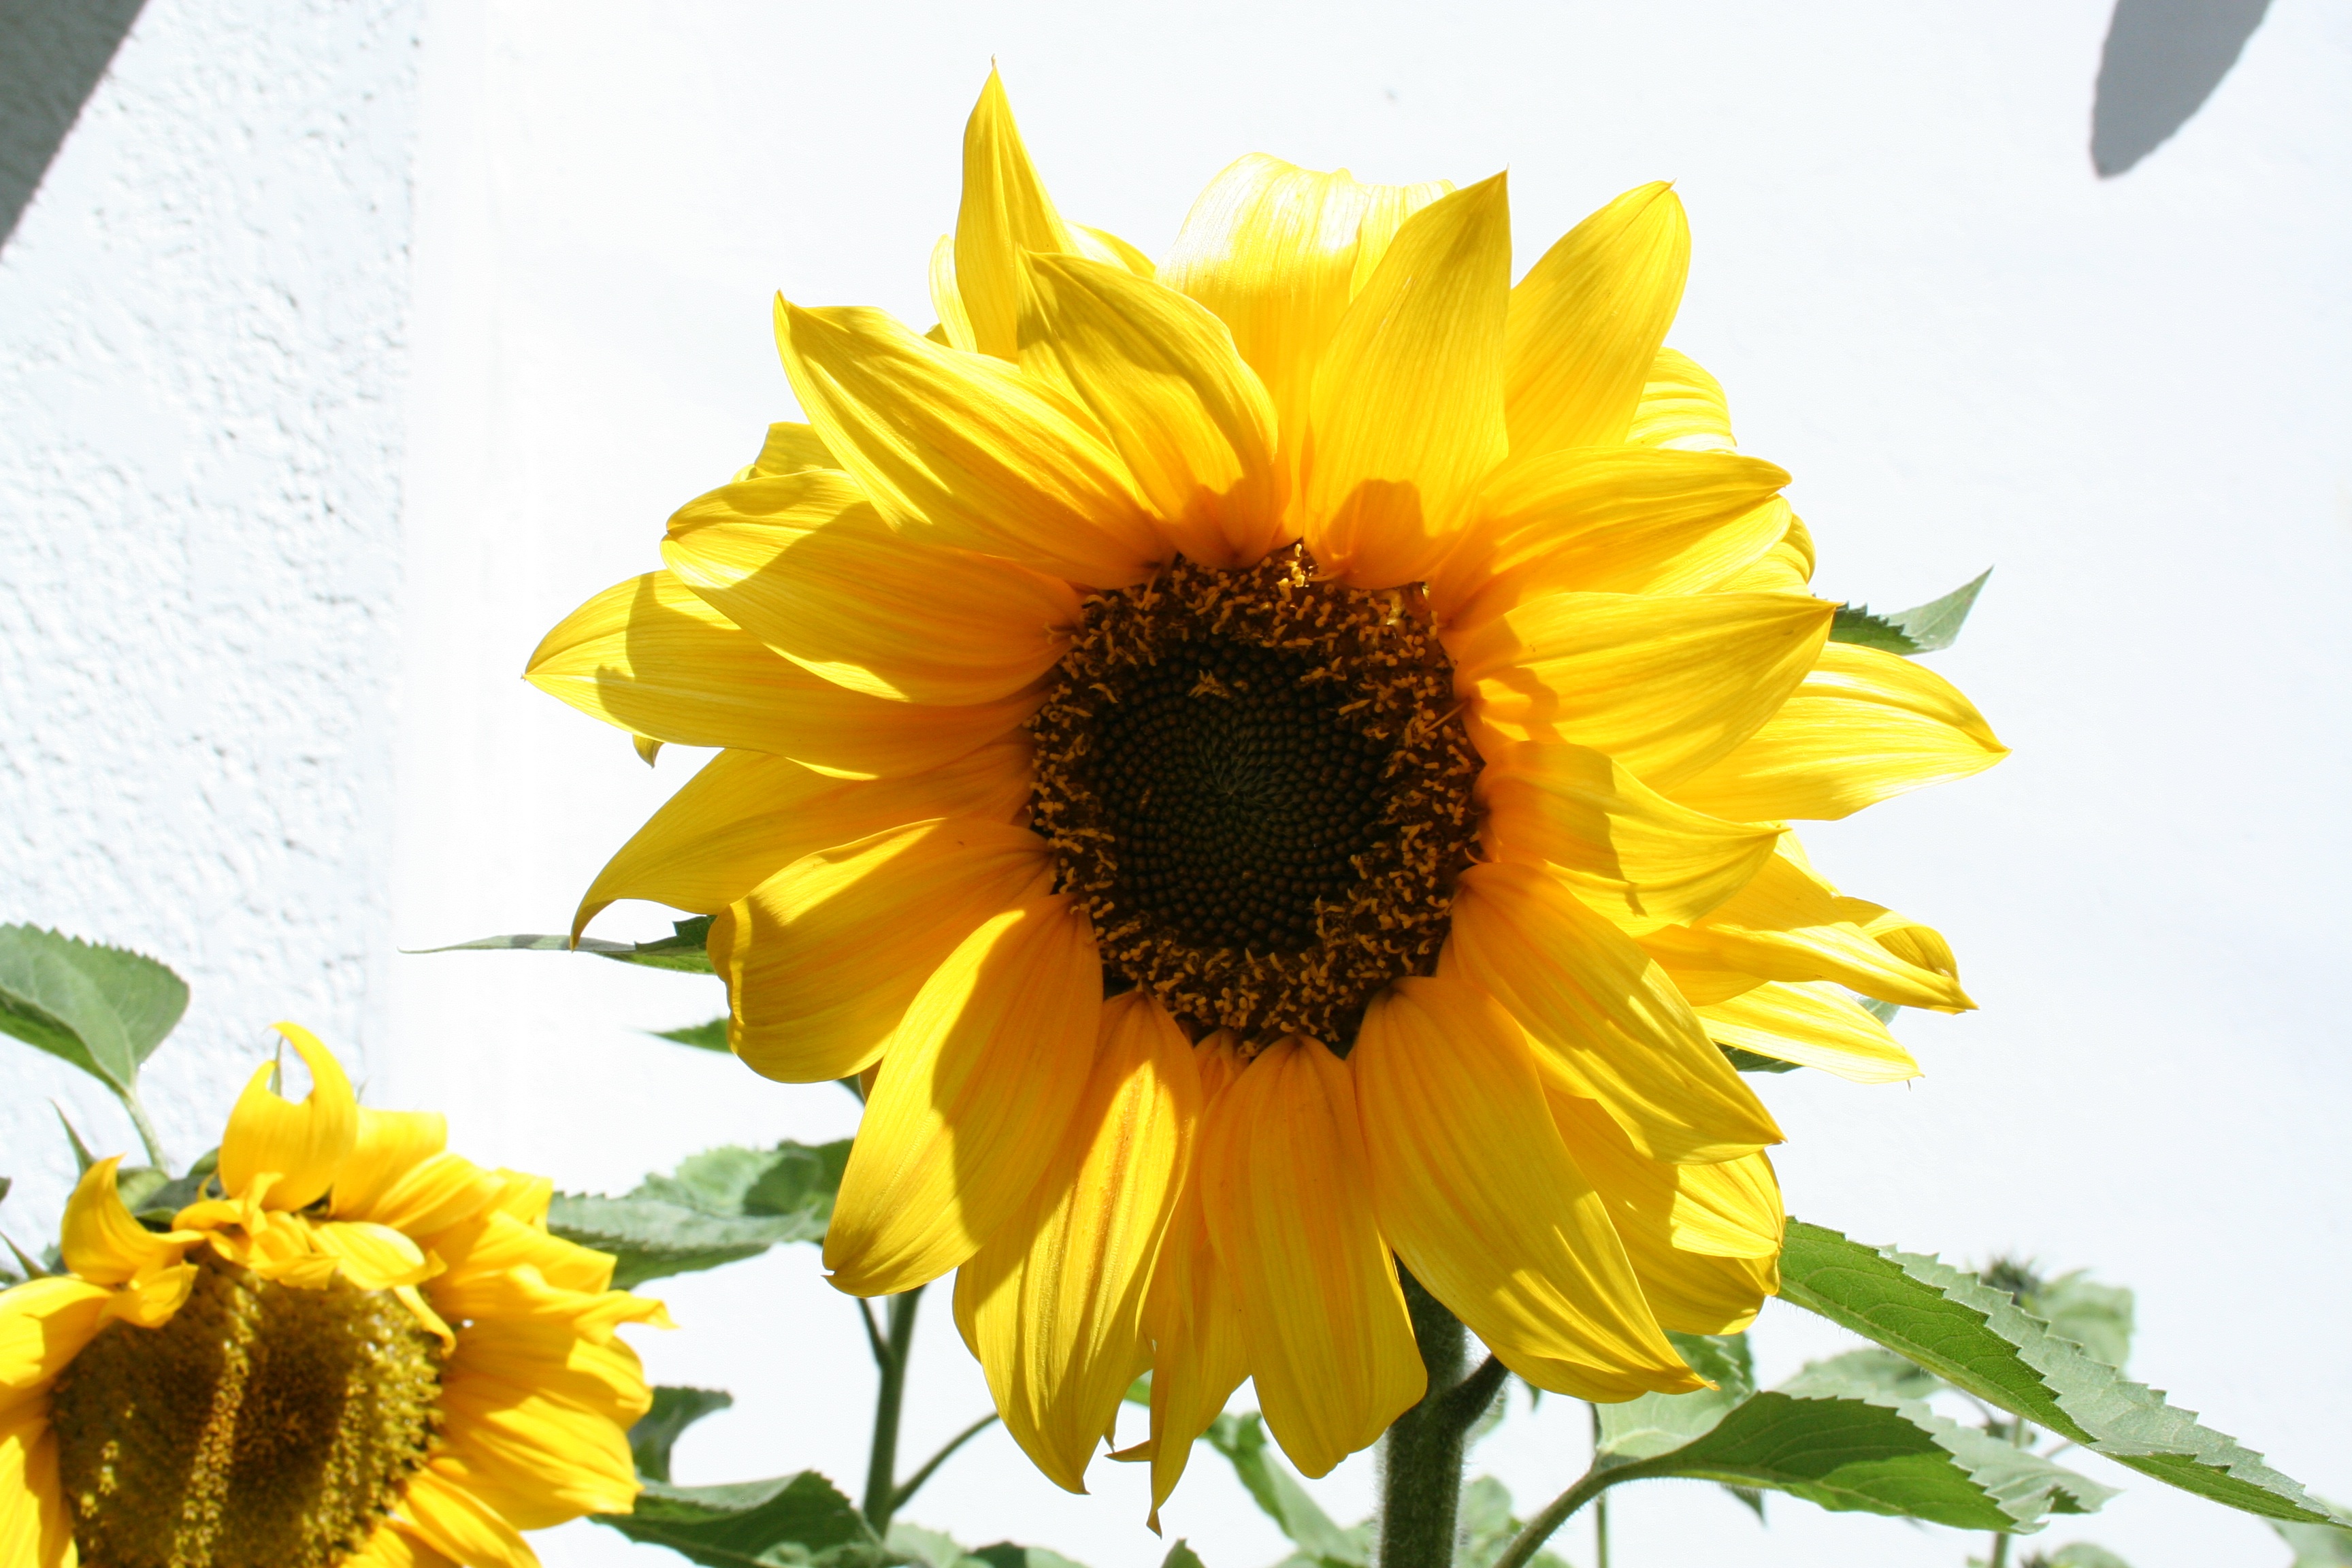
nature, plant, flower, petal, yellow, sunflower, vegetarian food, flowering plant, daisy family, sunflower seed, land plant